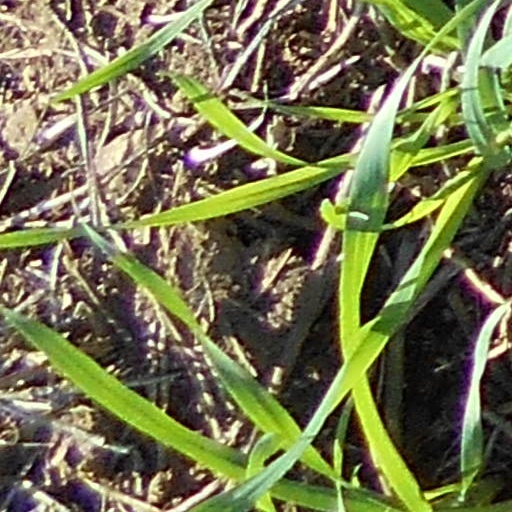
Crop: wheat